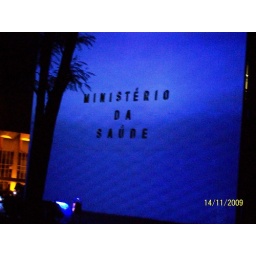
Ministry of Health building in blue for World Diabetes Day.